The Young Bucks

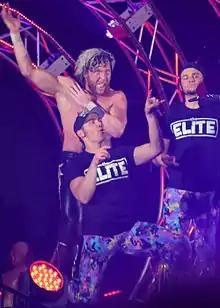
The Young Bucks with Kenny Omega as The Elite in February 2016

In early 2016, The Young Bucks formed Bullet Club subgroup The Elite with Kenny Omega, after helping him kick A.J. Styles out of the stable. On February 20 at , The Elite defeated Jay Briscoe, Mark Briscoe and Toru Yano to win the NEVER Openweight 6-Man Tag Team Championship. They lost the title to Hiroshi Tanahashi, Michael Elgin and Yoshitatsu on April 10 at Invasion Attack, before regaining it on May 3 at Wrestling Dontaku. On June 19 at Dominion 6.19 in Osaka-jo Hall, The Young Bucks won the IWGP Junior Heavyweight Tag Team Championship for the fifth time by defeating Matt Sydal and Ricochet, reDRagon and Roppongi Vice in a four-way elimination match. On July 3, The Young Bucks and Omega lost the NEVER Openweight 6-Man Tag Team Championship to Matt Sydal, Ricochet and Satoshi Kojima.